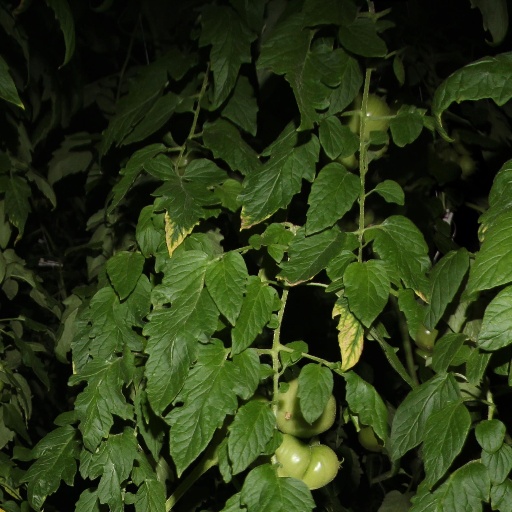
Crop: tomato